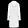
Label: Coat